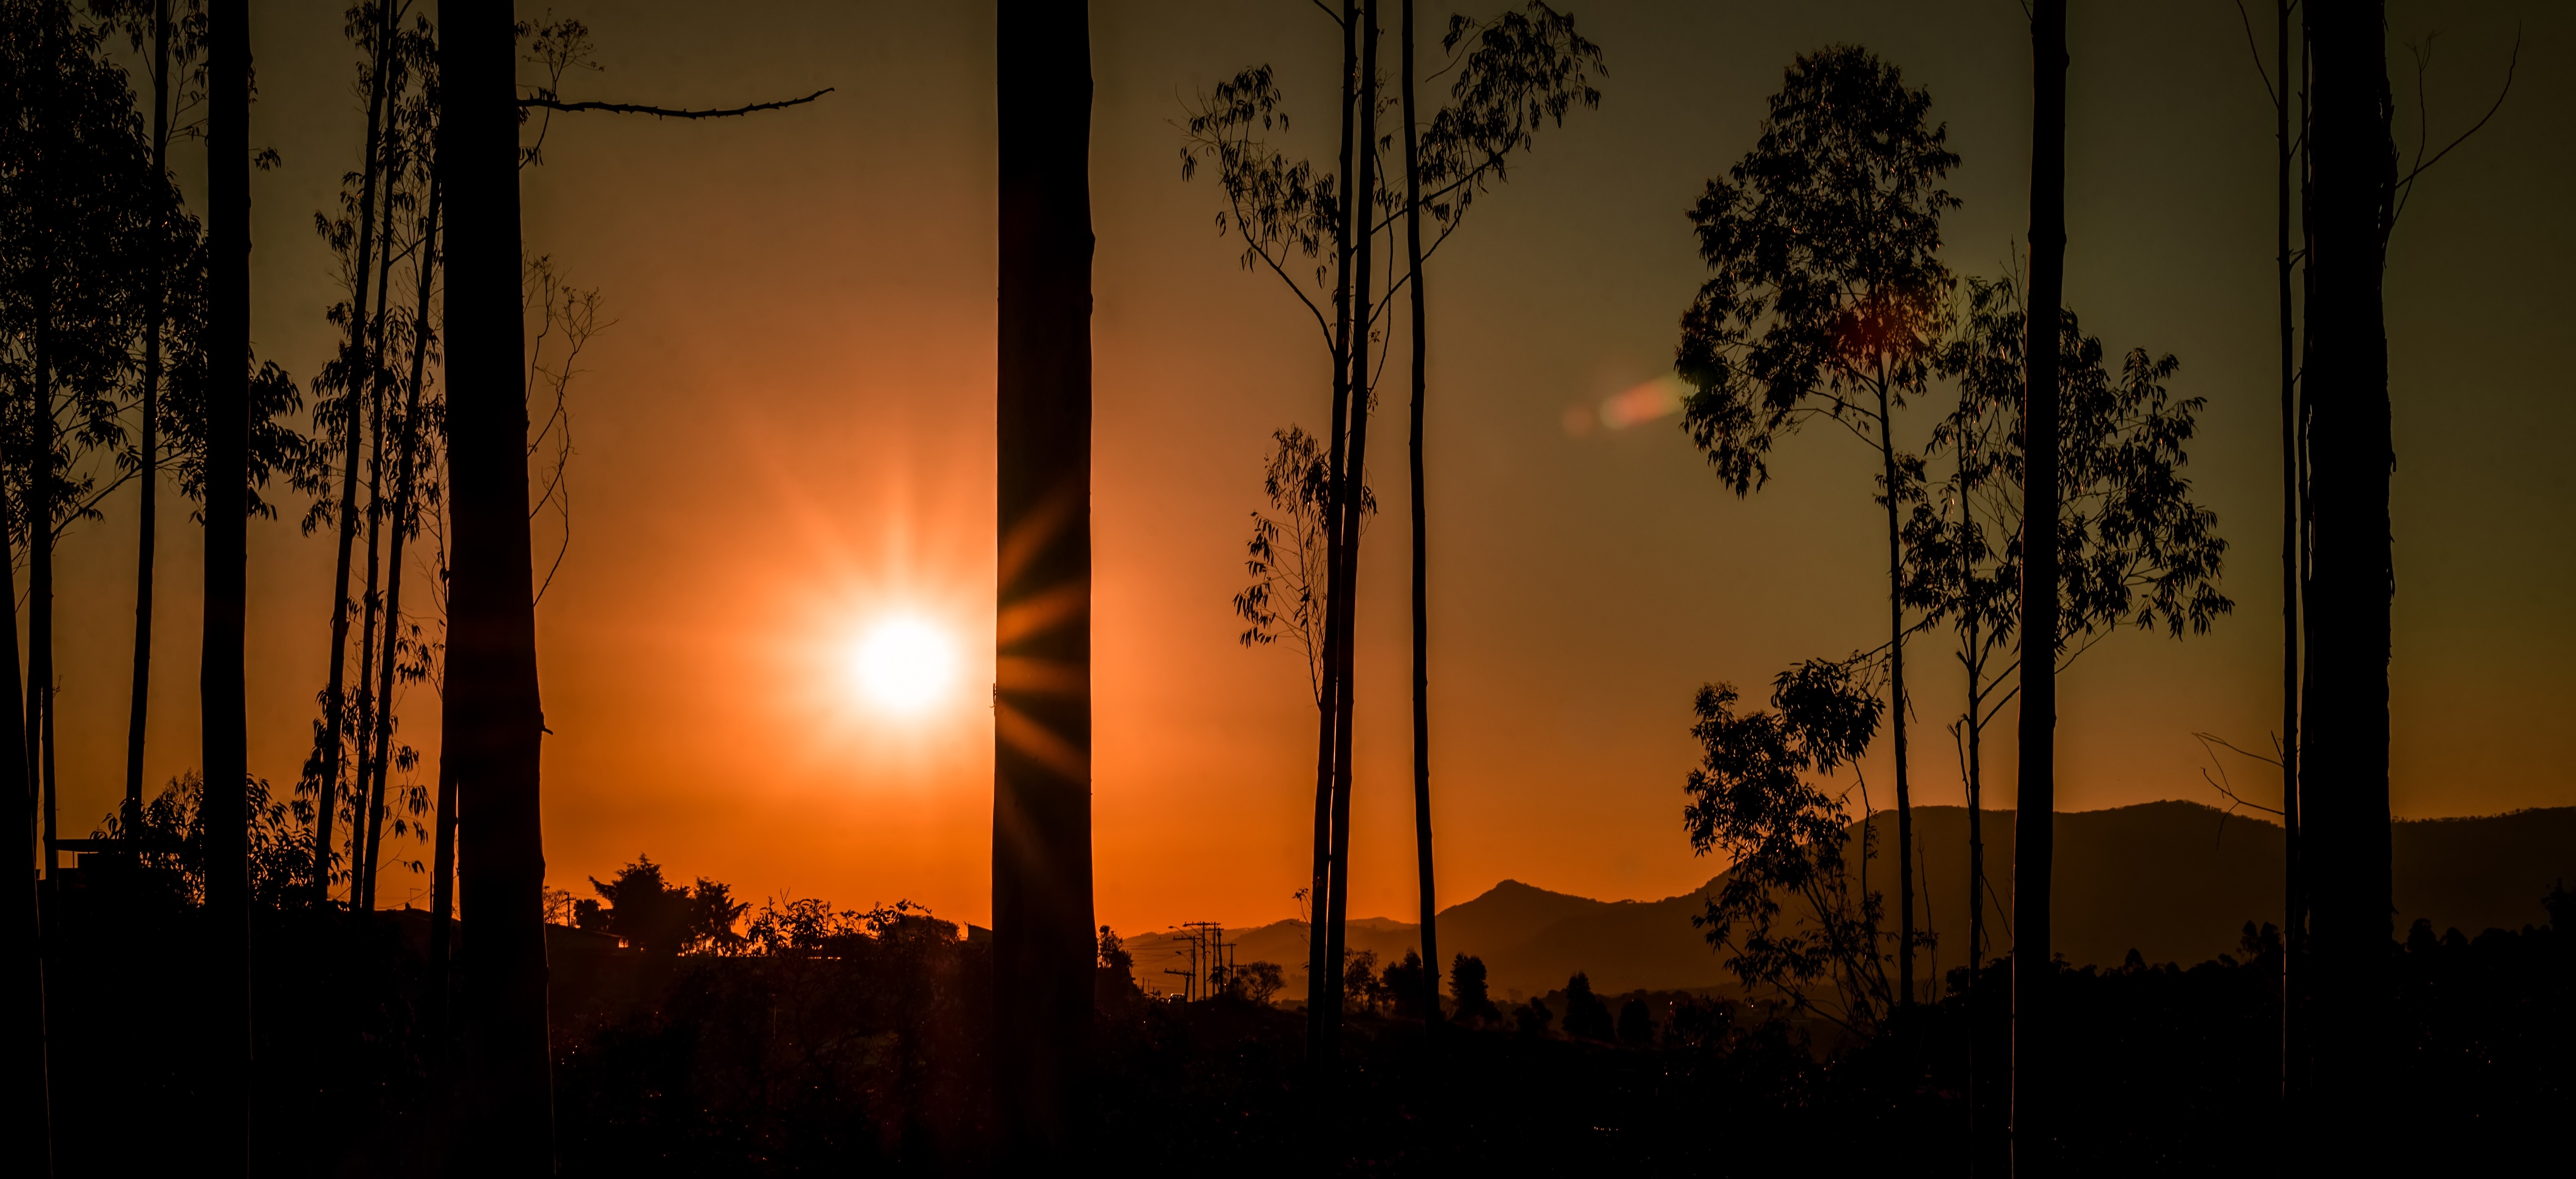
against light, sun, trees, shadows, sunset, nature, branch, vegetation, sky, natural landscape, yellow, dusk, atmosphere, evening, orange, sunrise, leaf, photograph, tree, landscape, heat, red, afterglow, atmospheric phenomenon, horizon, sunlight, amber, woody plant, light, ecoregion, beauty, astronomical object, Colorfulness, world, morning, biome, backlighting, red sky at morning, peach, space, snapshot, calm, twig, geological phenomenon, dawn, coquelicot, temperate broadleaf and mixed forest, silhouette, lens flare, stock photography, deciduous, Northern hardwood forest